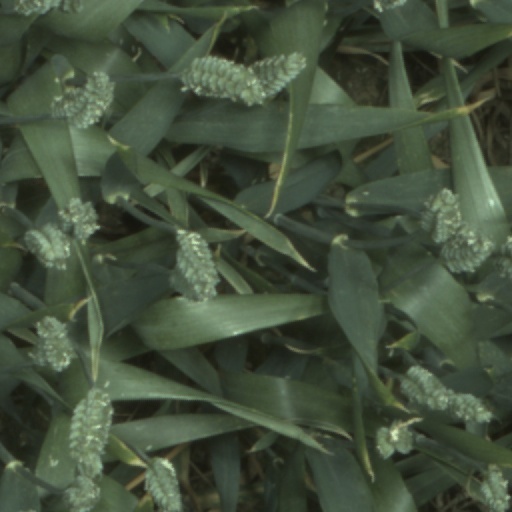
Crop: wheat